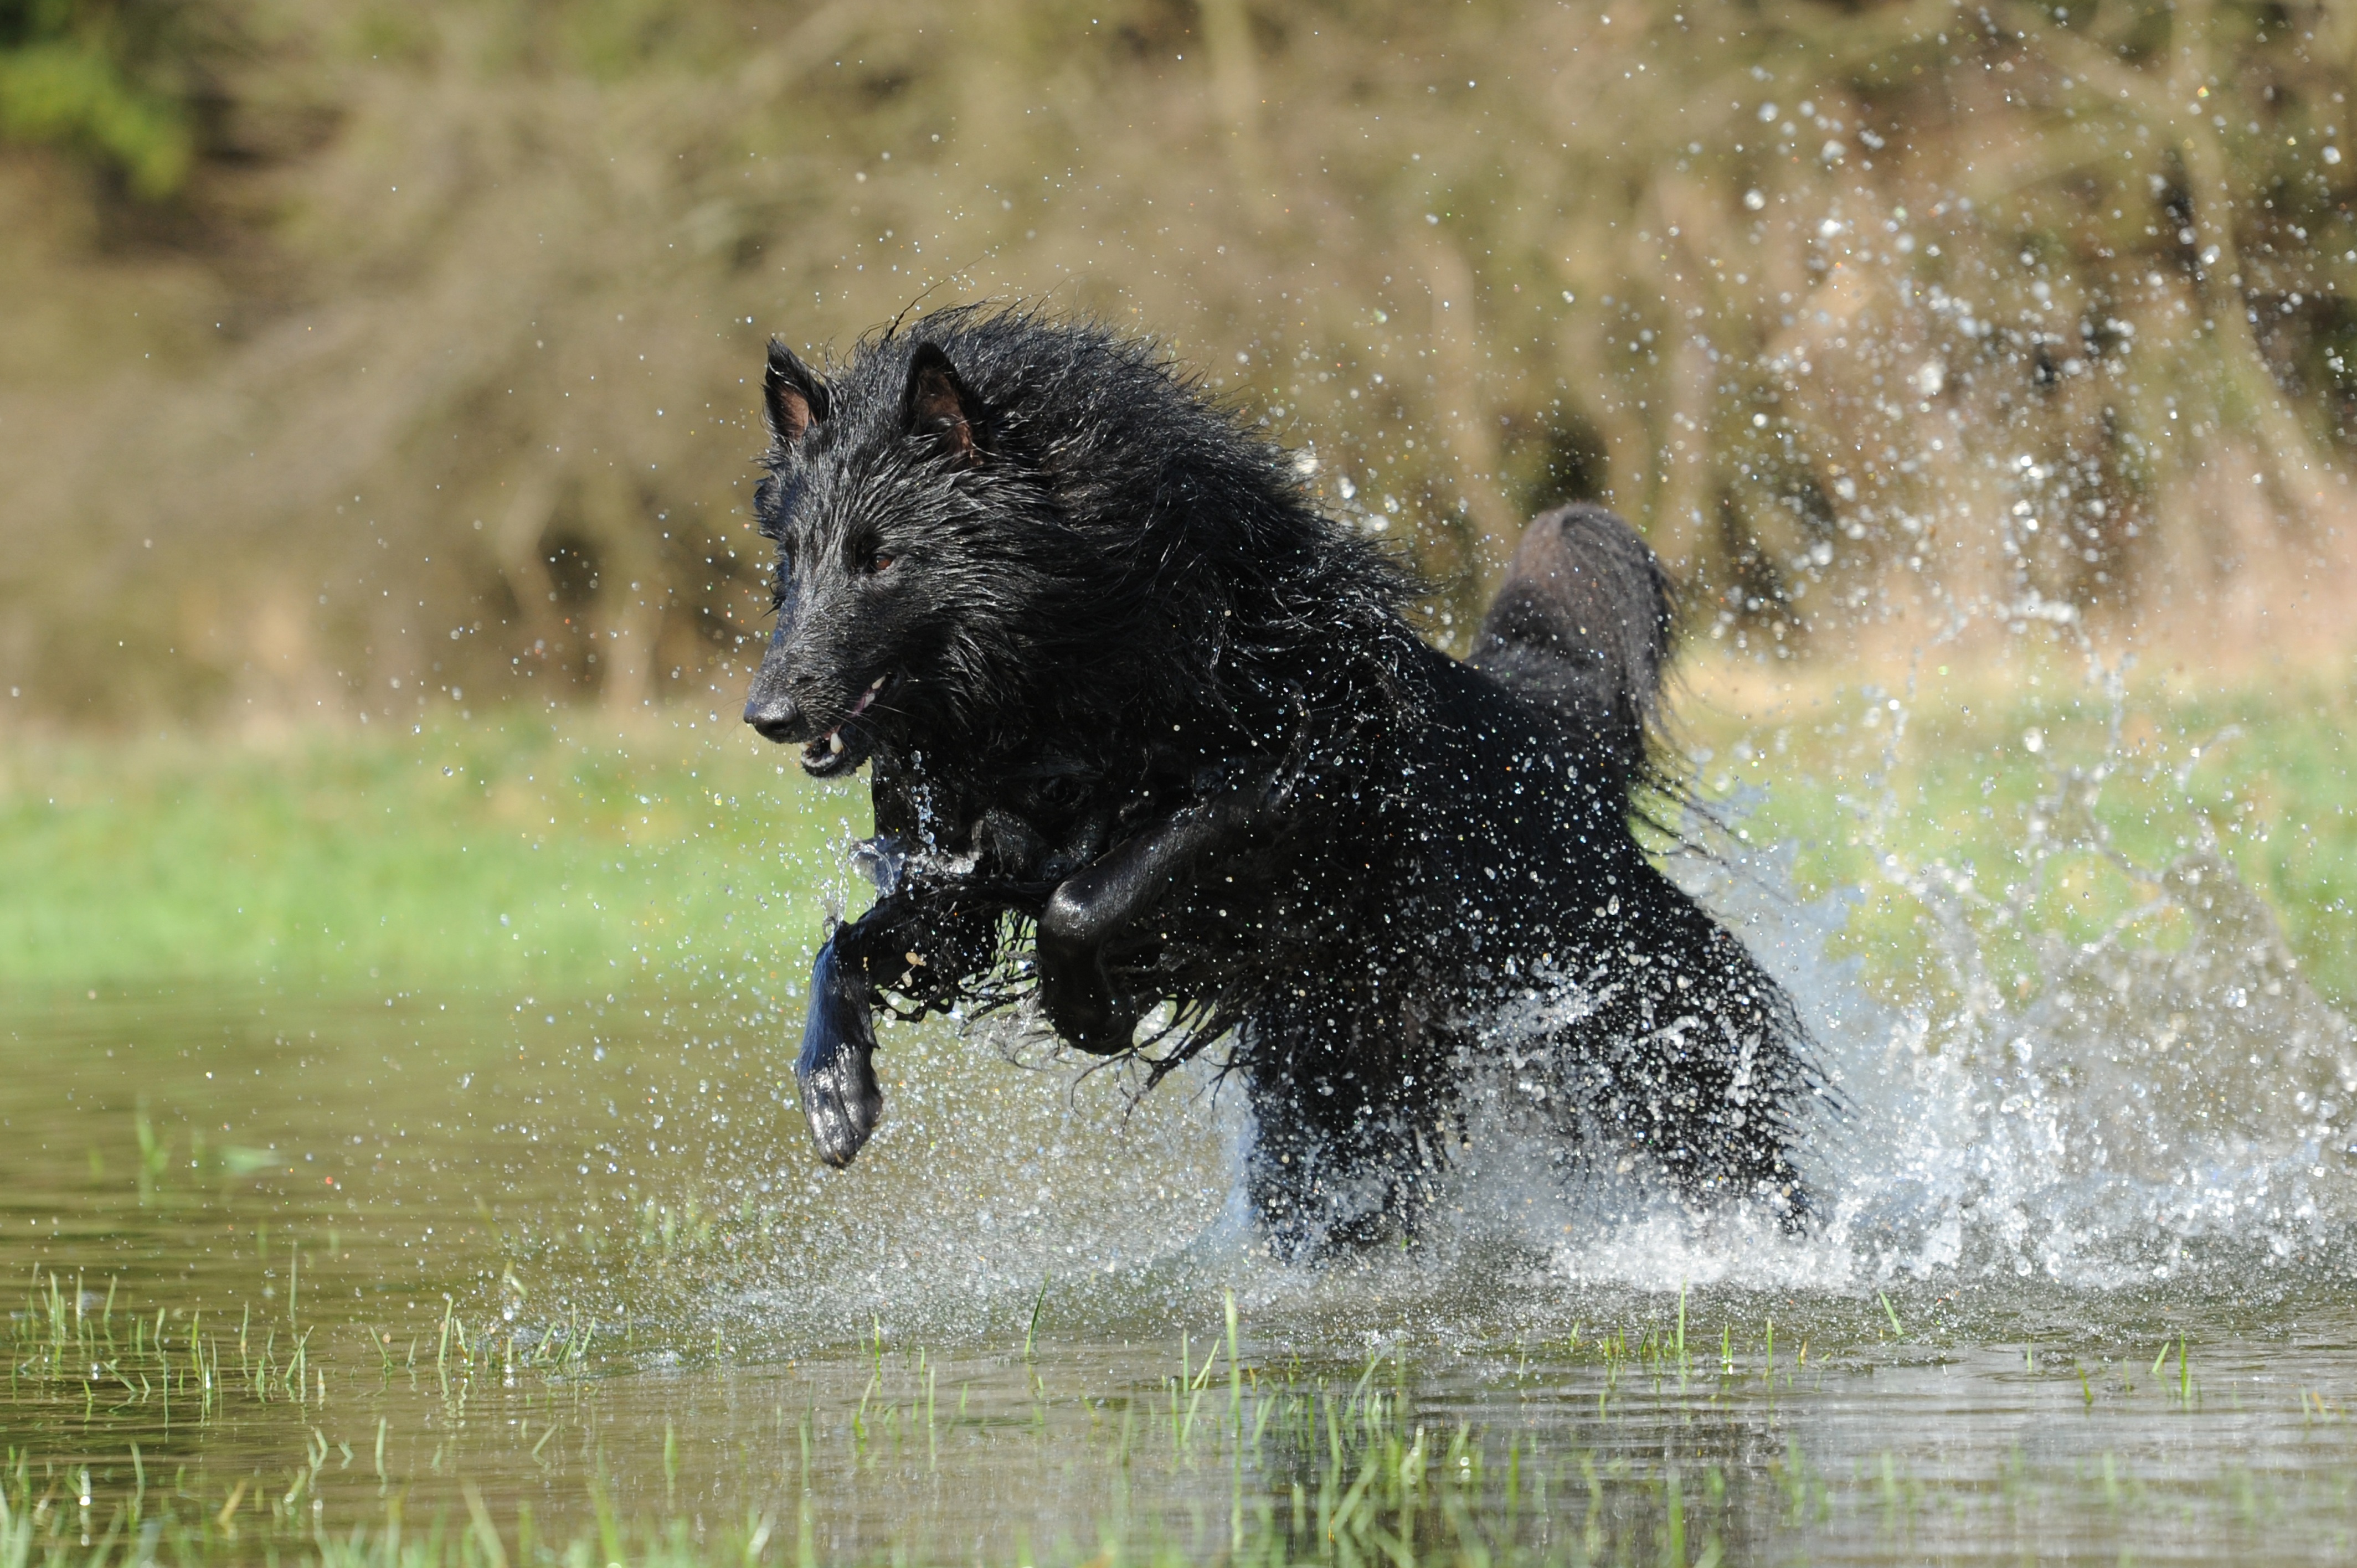
water, dog, animal, jump, wildlife, mammal, vertebrate, drop of water, cooling, belgian shepherd dog, sch fer dog, motion recording, dog like mammal, dog breed group